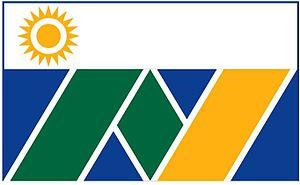
Nordelta est une résidence fermée se trouvant à Buenos aires dans le delta du Tigre.